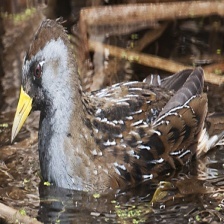
Species: SORA
Scientific name: PORZANA CAROLINA
ImageNet parent category: european_gallinule